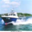
Label: ship